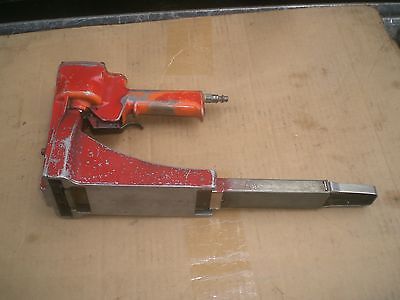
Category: stapler